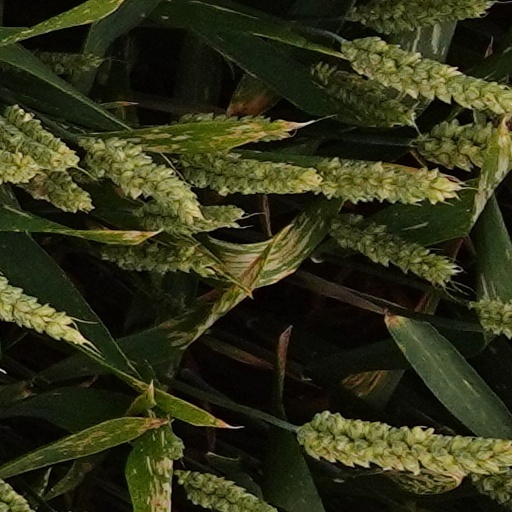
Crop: wheat